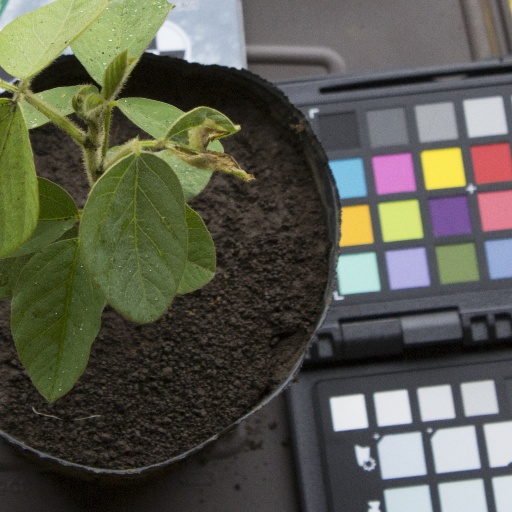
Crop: soybean